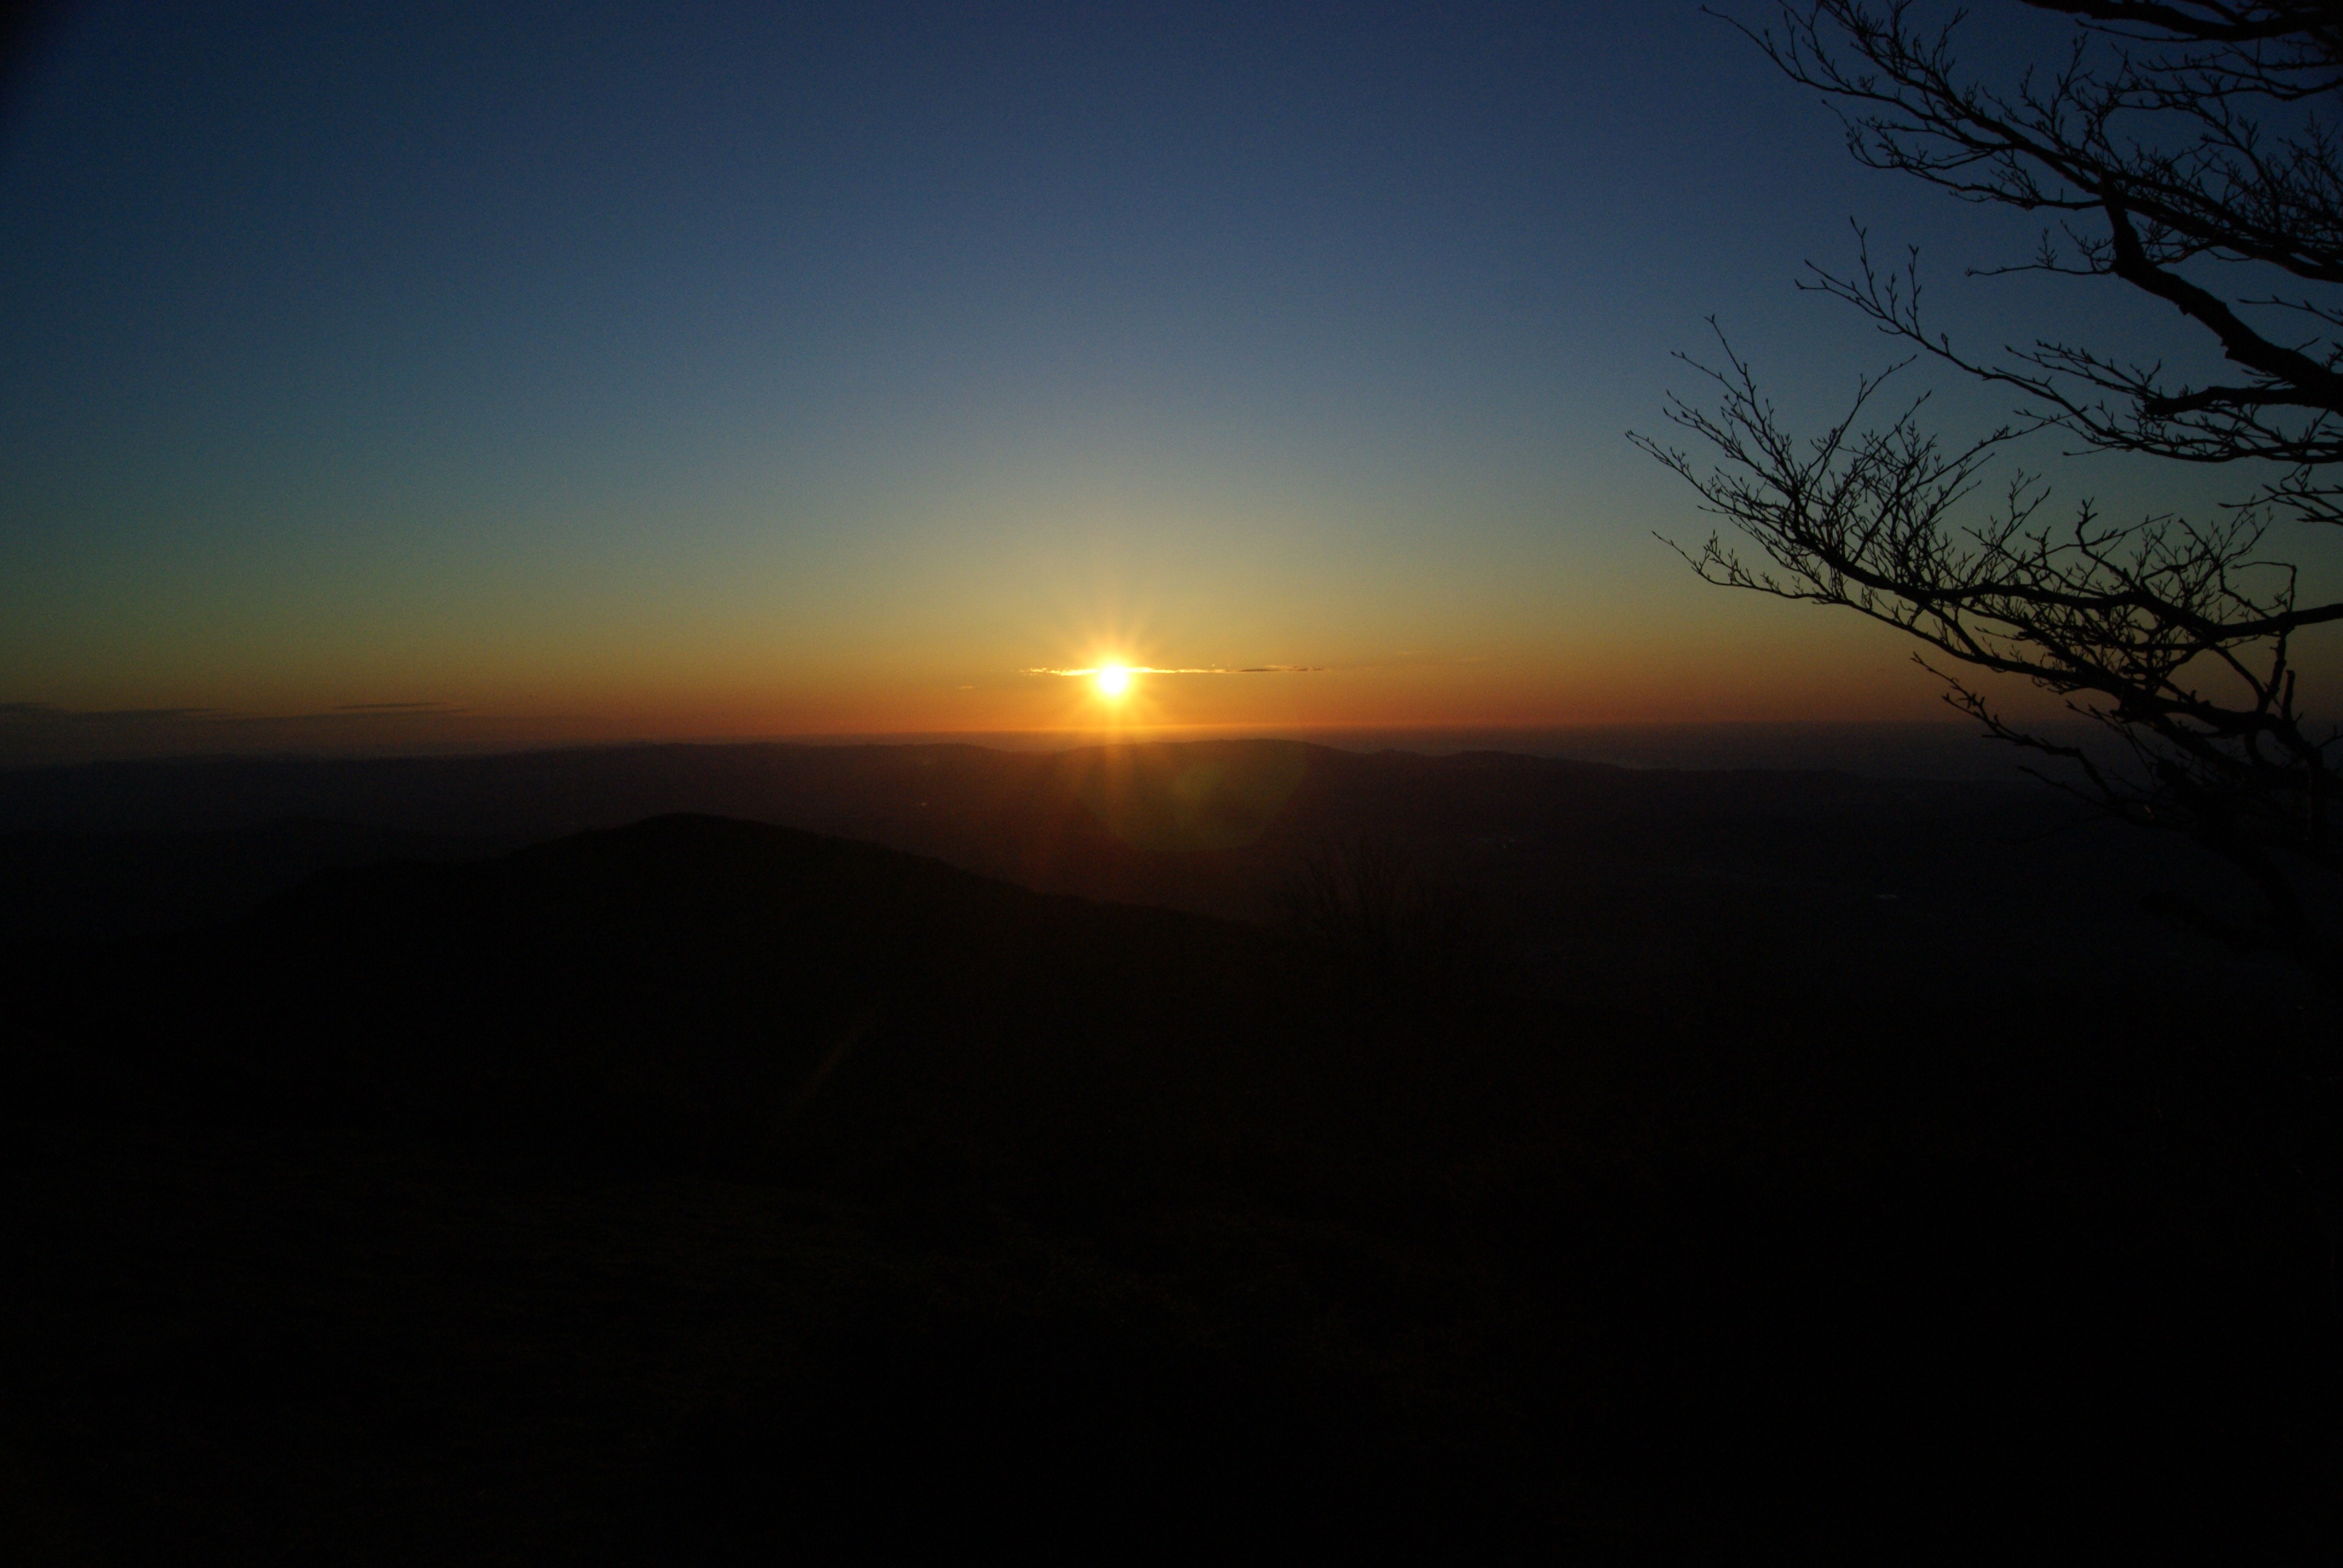
landscape, outdoor, horizon, mountain, light, sky, sunshine, sun, sunrise, sunset, meadow, sunlight, morning, hill, view, dawn, atmosphere, summer, beam, dusk, evening, heaven, tranquil, scenic, peaceful, sunny, scene, afterglow, atmospheric phenomenon, red sky at morning